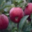
Label: apple